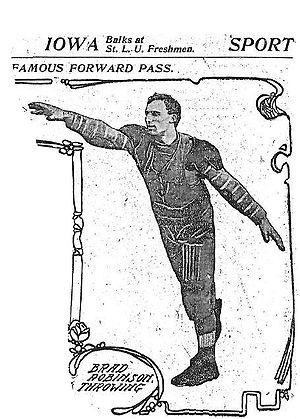
L'histoire du football américain, sport répandu aux États-Unis, est au commencement liée avec l'histoire du rugby. Les deux jeux ont leur origine dans les types de football joués au Royaume-Uni au milieu du XIXᵉ siècle, dans lesquels l'objet est d'envoyer un ballon à un but avec le pied et/ou de courir avec le ballon à travers une ligne.